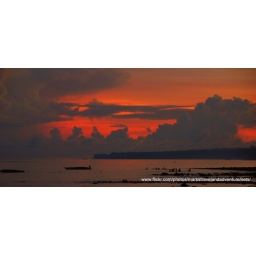
This boat backed in at sunset and began to unload his daily fresh fish catch...